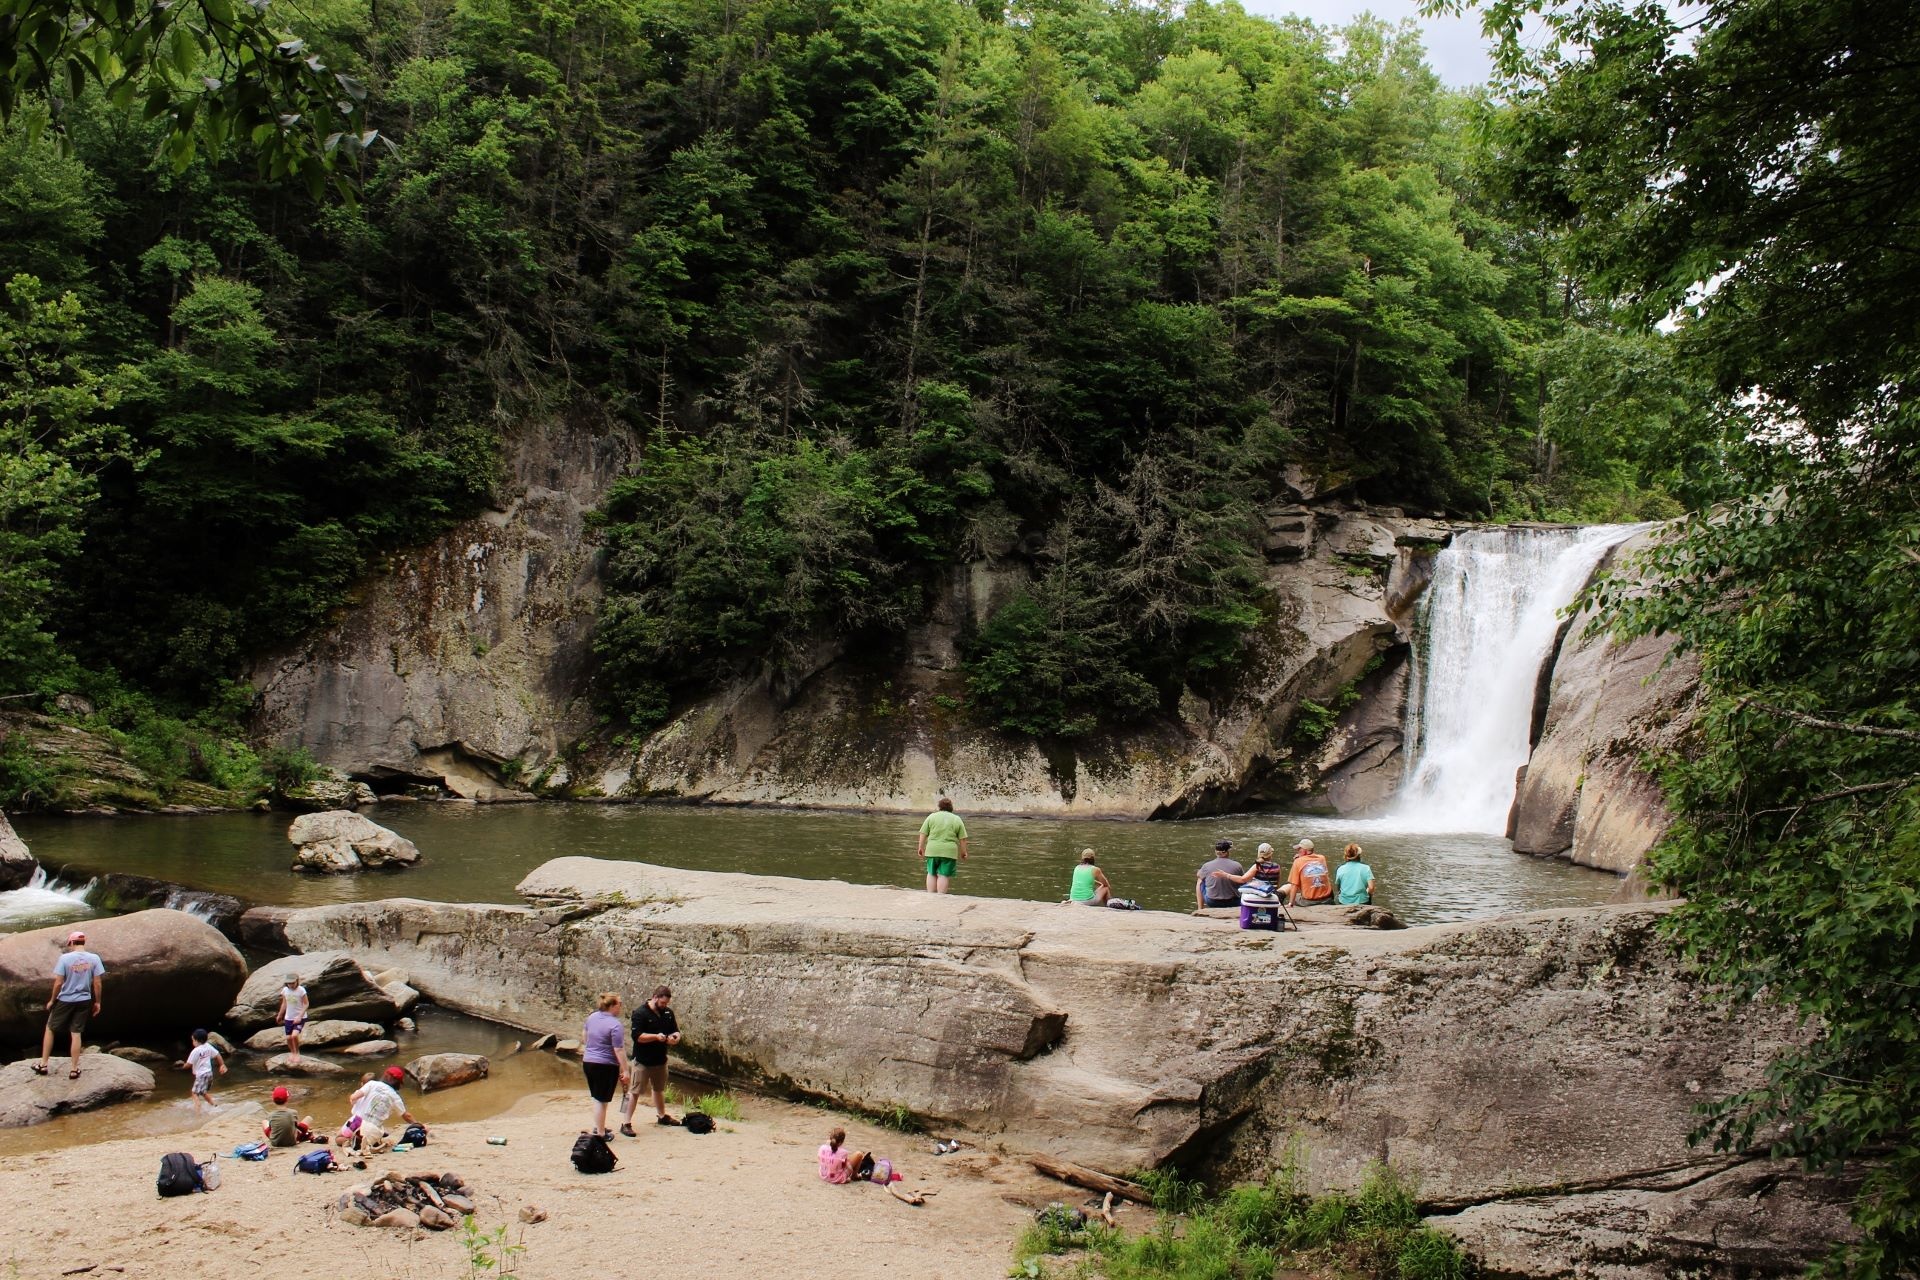
landscape, nature, waterfall, river, vacation, jungle, swimming, body of water, water feature, geological phenomenon